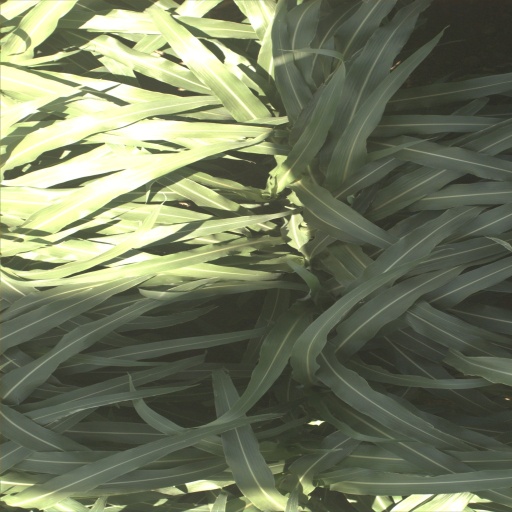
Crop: sorghum